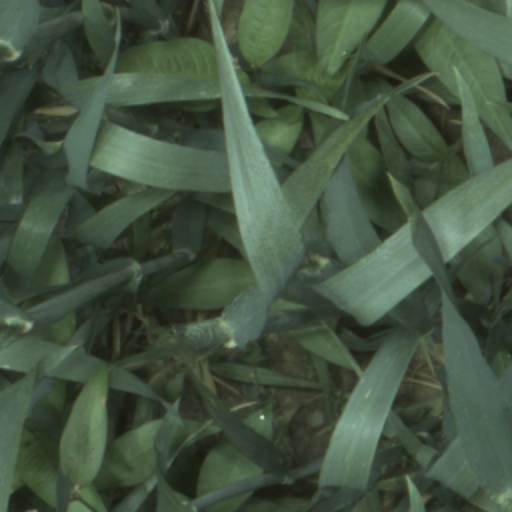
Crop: wheat